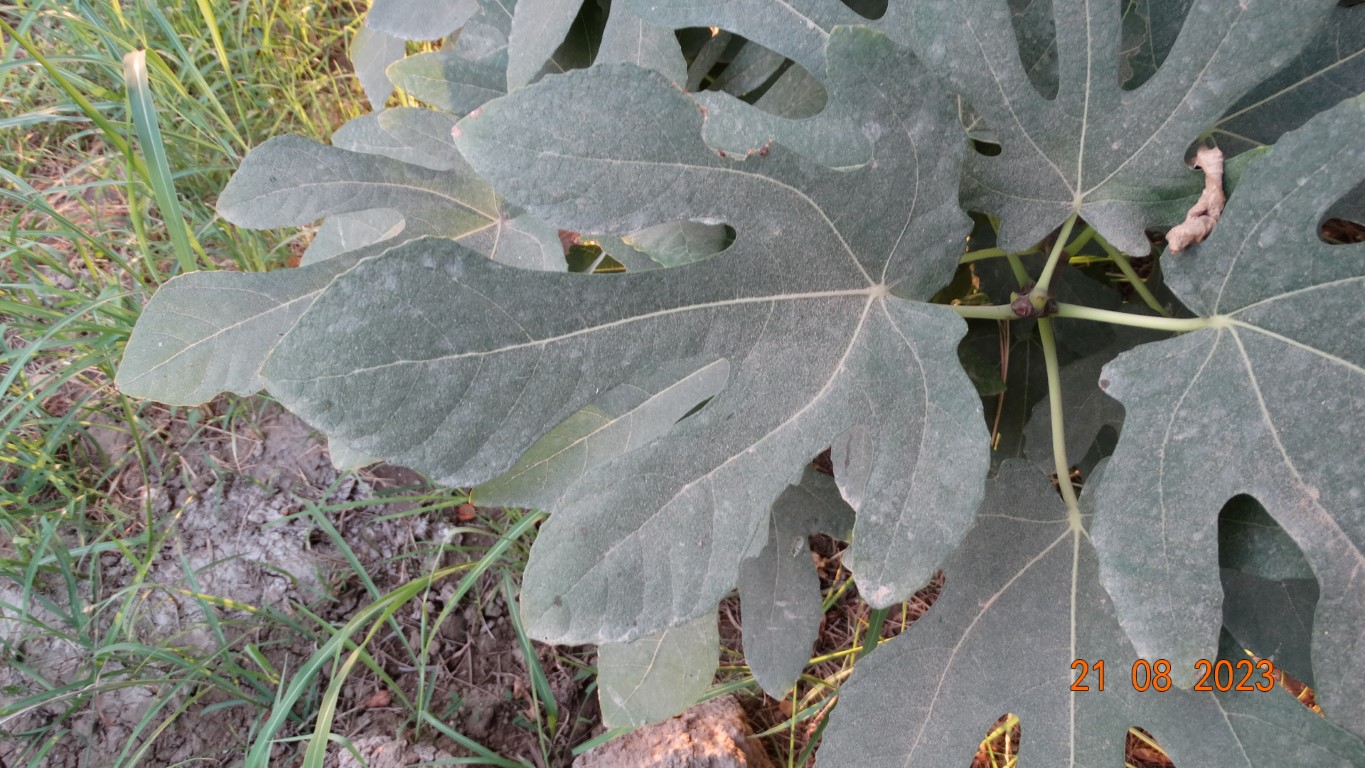
Label: infected